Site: brandenburg
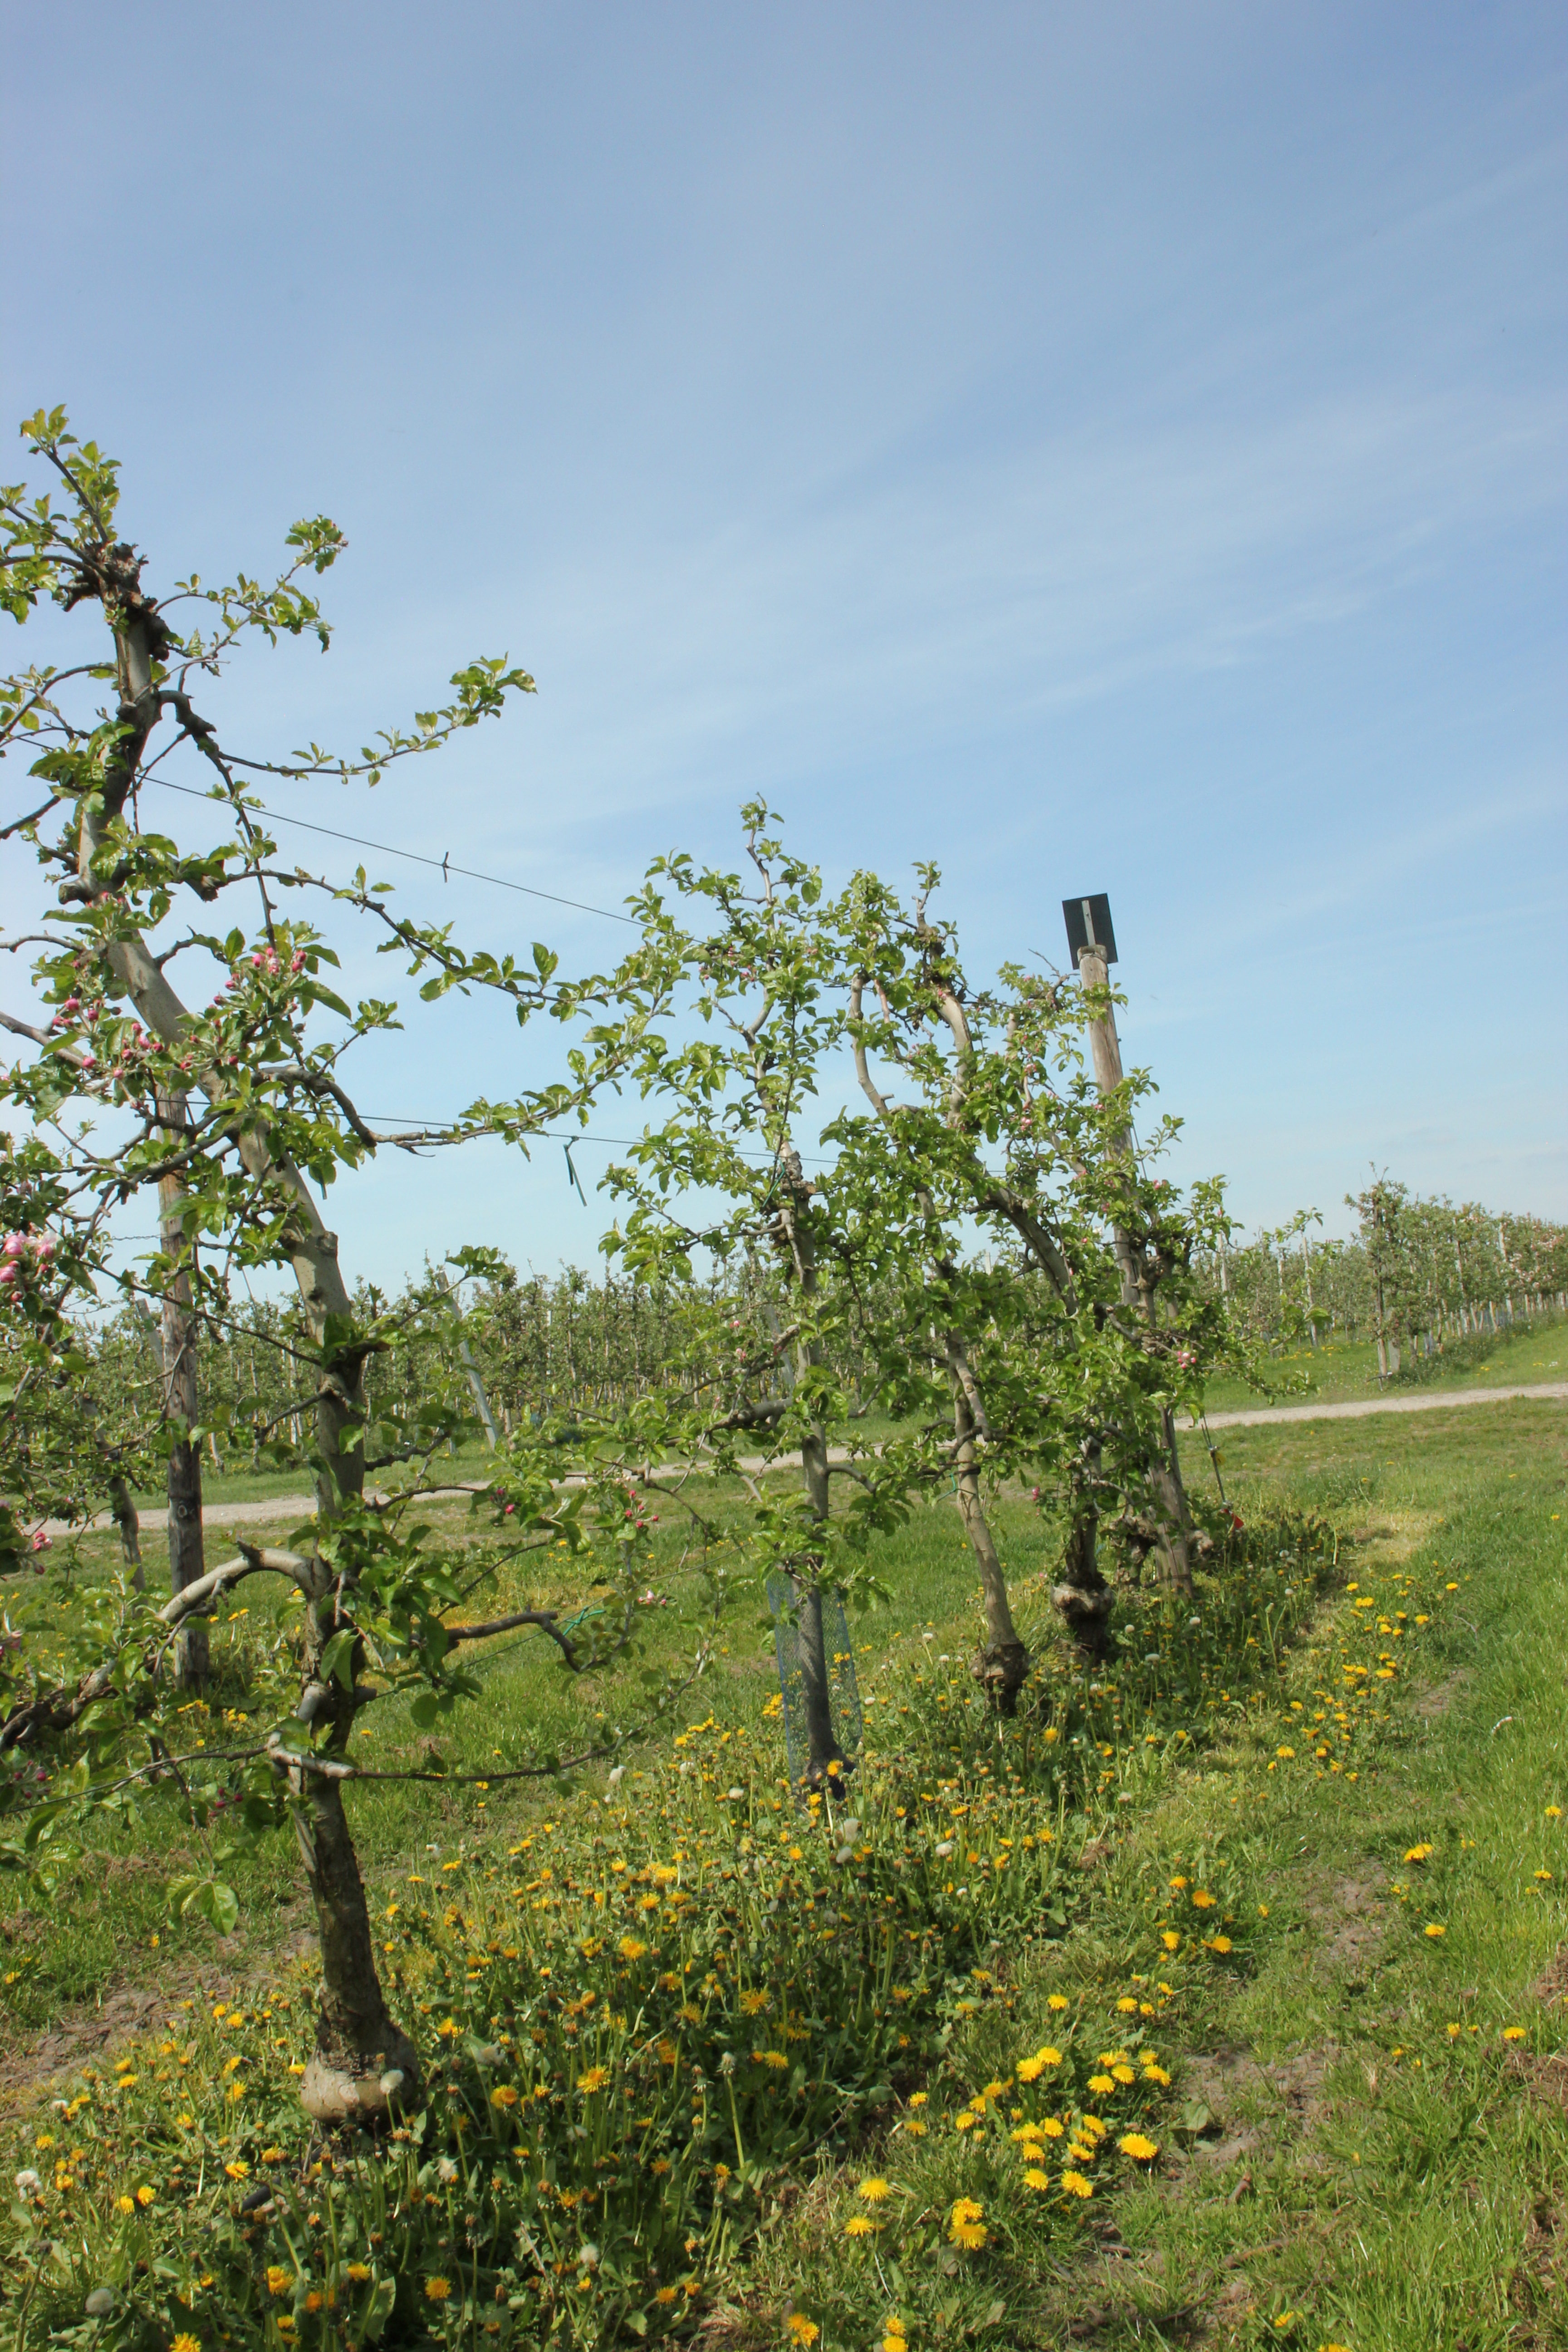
Growth stage (BBCH 60): Flowering